Fluorescence

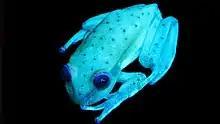
Fluorescent polka-dot tree frog under UV-light

This is known as the mirror image rule and is related to the Franck–Condon principle which states that electronic transitions are vertical, that is energy changes without distance changing as can be represented with a vertical line in Jablonski diagram. This means the nucleus does not move and the vibration levels of the excited state resemble the vibration levels of the ground state.